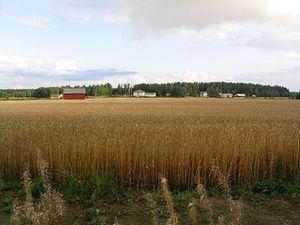
Korsholm est une municipalité de l'ouest de la Finlande, sur la côte du Golfe de Botnie, dans la région d'Ostrobotnie.